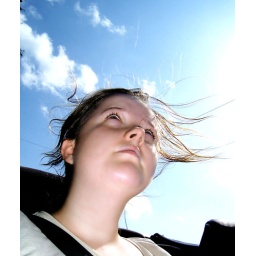
me in the car hair flying